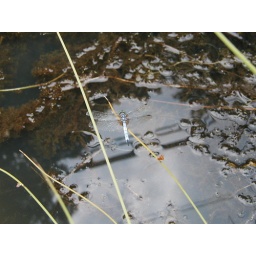
Here is a dragonfly resting at a pond near my house before flying off again.